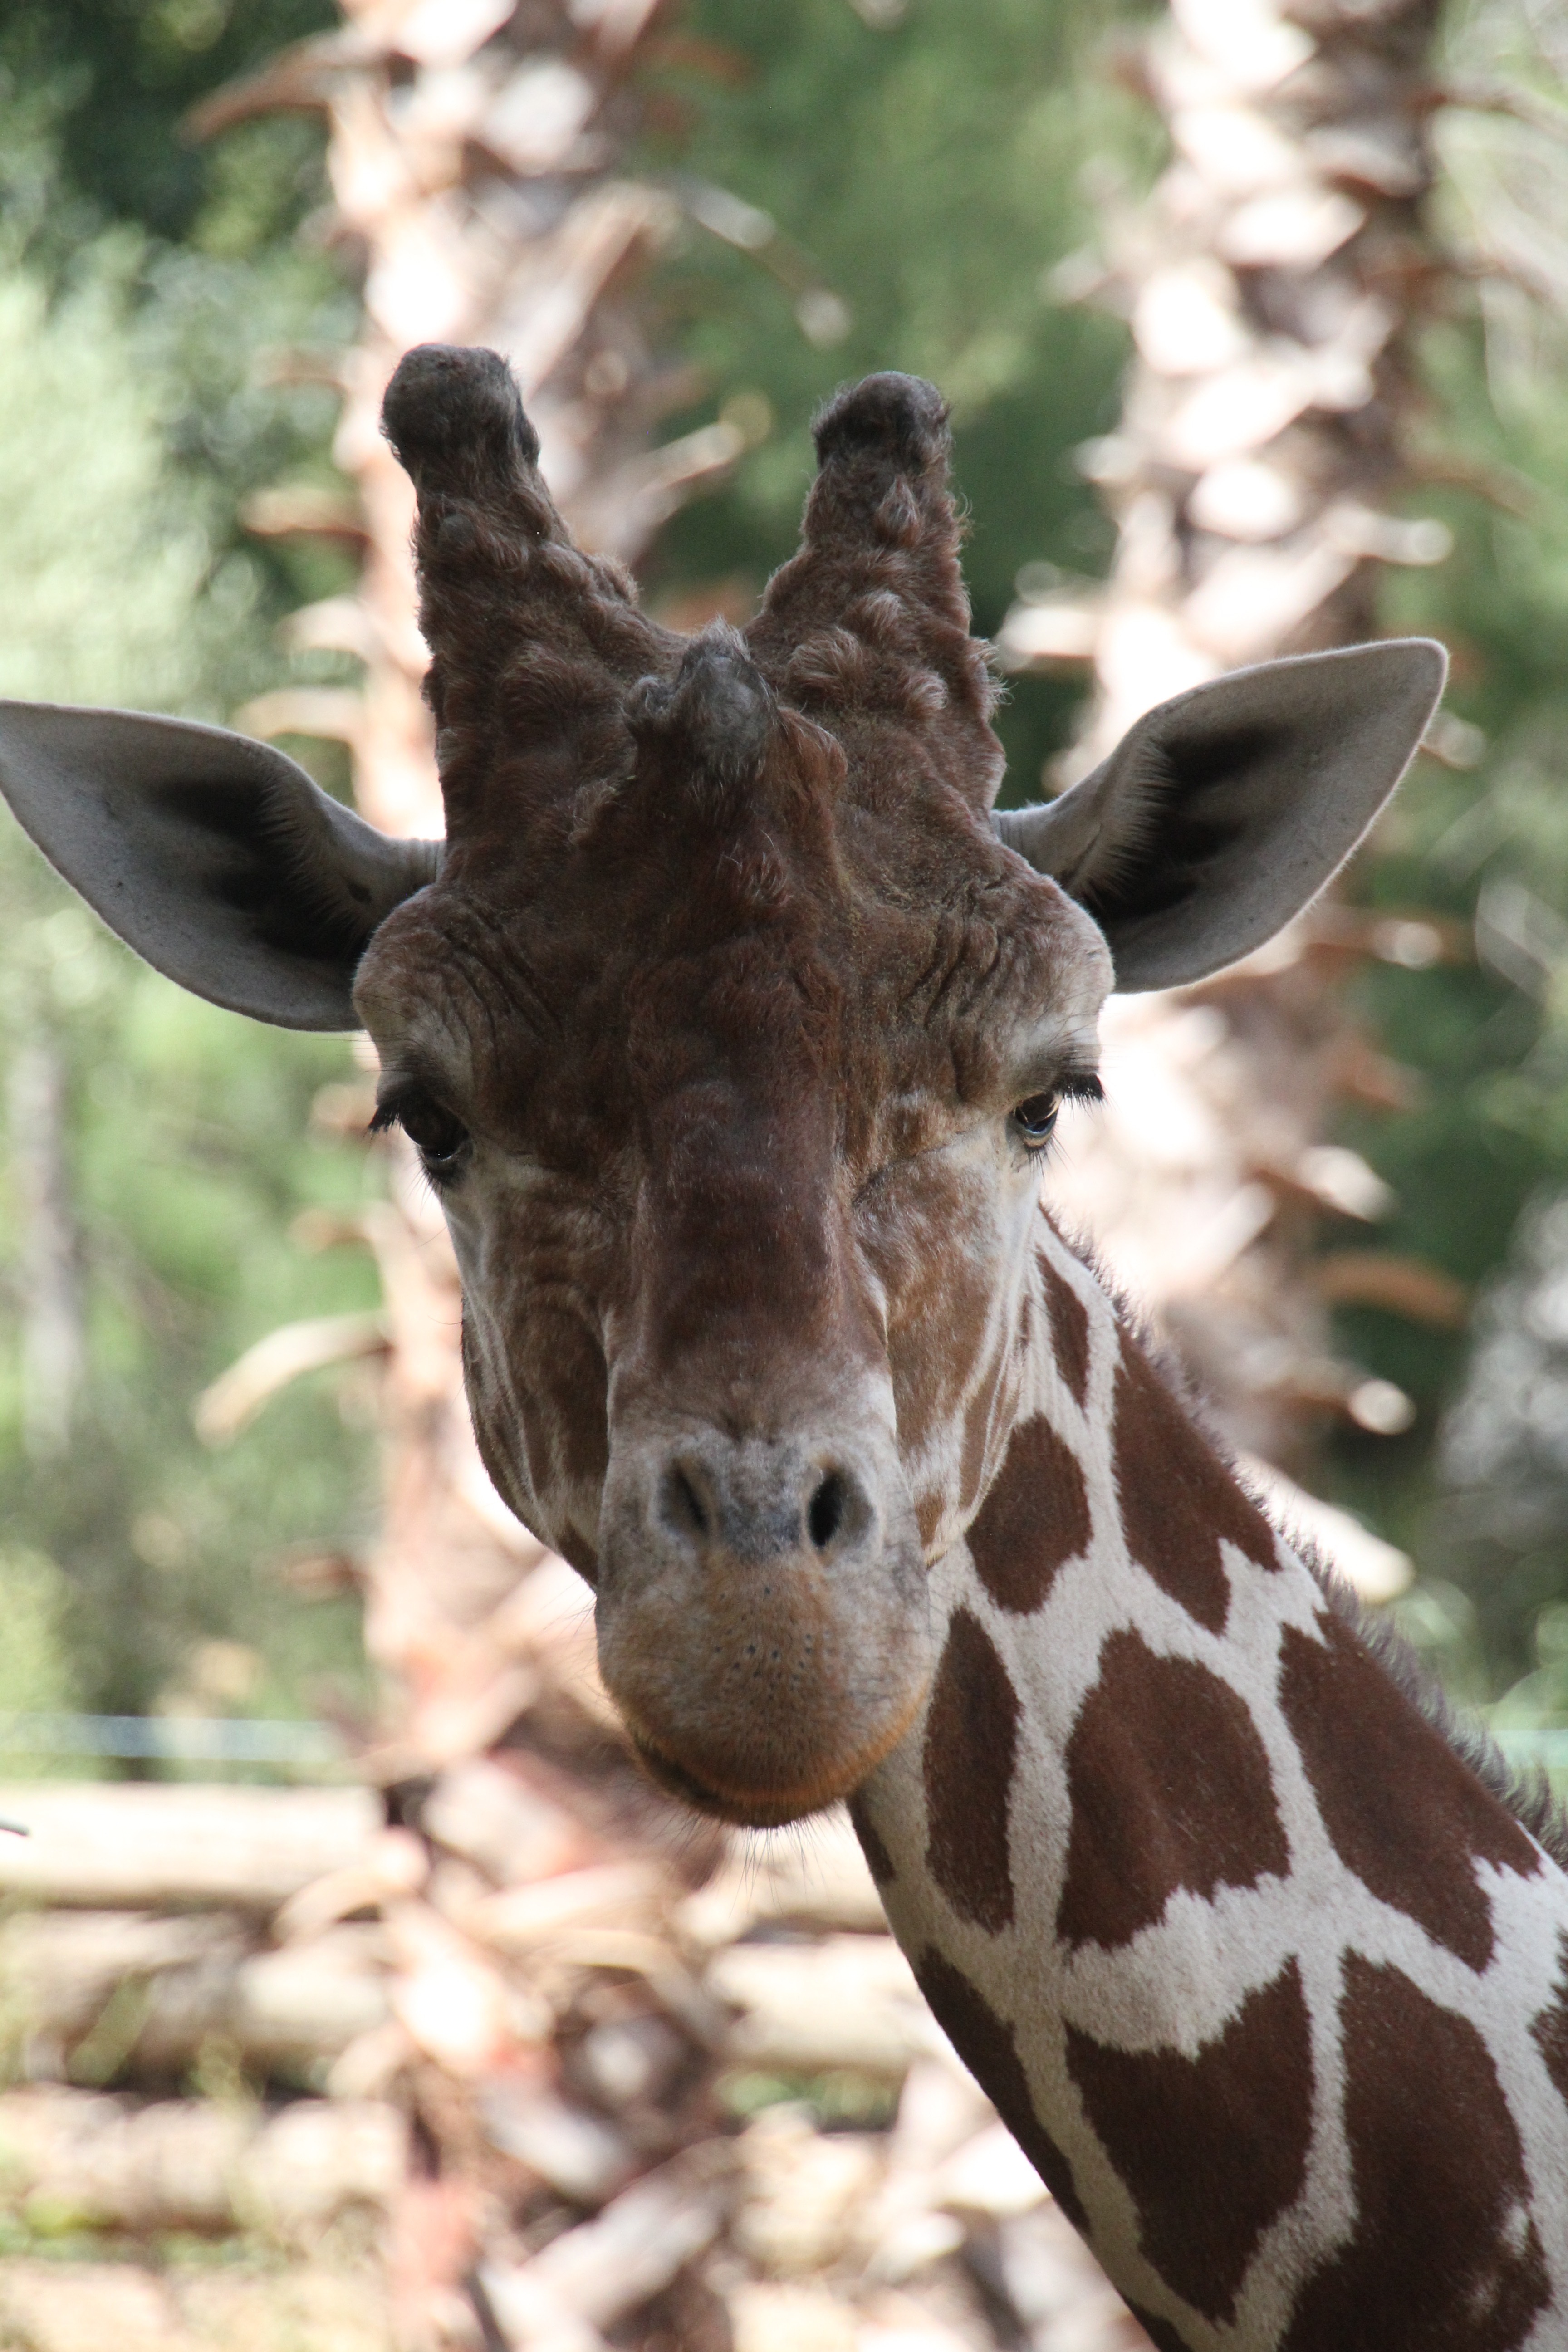
animal, wildlife, zoo, mammal, fauna, giraffe, safari, giraffidae